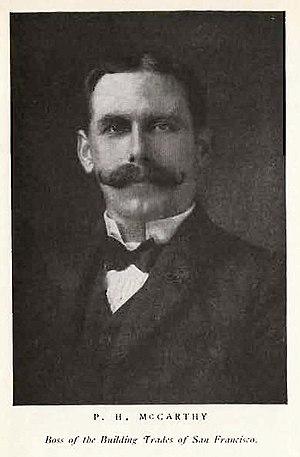
Patrick Henry McCarthy est un homme politique américain de l'Union Party de Californie, qui a été maire de San Francisco entre 1910 et 1912.